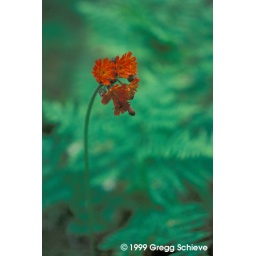
Tiny orange flowers flourish in northern Wisconsin's iron-rich soil.